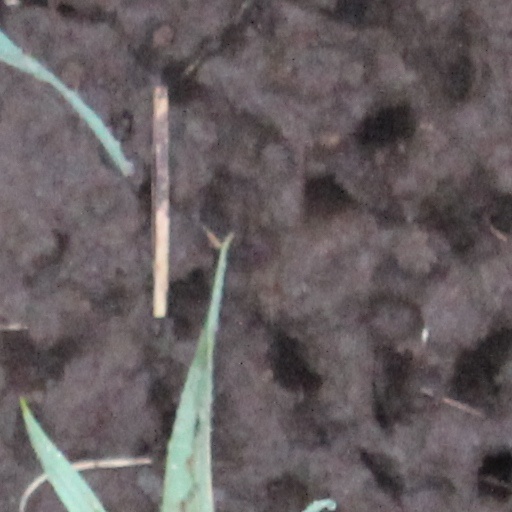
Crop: wheat